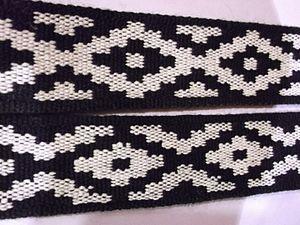
Les Mapuches sont un groupe ethnique et peuple autochtone du Chili et d'Argentine formant plusieurs communautés, connues également sous le nom d'Araucans. Au sens strict, le terme Mapuches désigne les Amérindiens habitant l’Araucanie ou Arauco, coïncidant grosso modo à l’actuelle région administrative chilienne d'Araucanie, c’est-à-dire les Araucans et leurs descendants ; dans un sens plus large, le terme englobe tous ceux qui parlent, ou parlaient naguère, la langue mapuche ou mapudungun, y compris divers groupes autochtones ayant subi entre les XVIIᵉ et XIXᵉ siècles le processus dit d’araucanisation par suite de l’expansion araucane à partir de l’Araucanie originelle vers des zones sises à l’est de la cordillère des Andes.